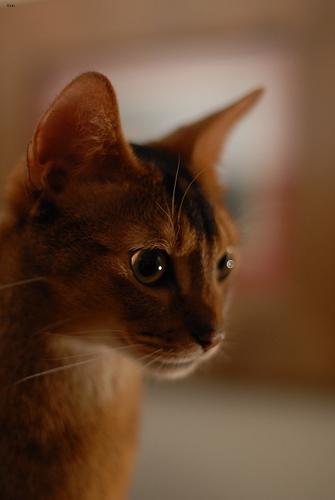
Breed: Abyssinian